Pay It Forward (novel)

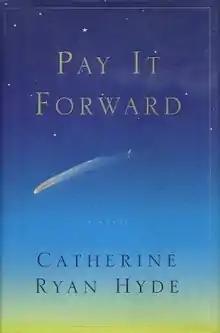
First edition

Pay It Forward is a novel by Catherine Ryan Hyde, released in 1999 which was adapted into the motion picture "Pay It Forward" which released theatrically and to DVD in 2000–2001. A "Young Reader's Edition" adapted specifically for middle school students was released in 2014. The novel has been translated into twenty languages for publication in more than thirty countries and was chosen among the Best Books for Young Adults in 2001 by the American Library Association.